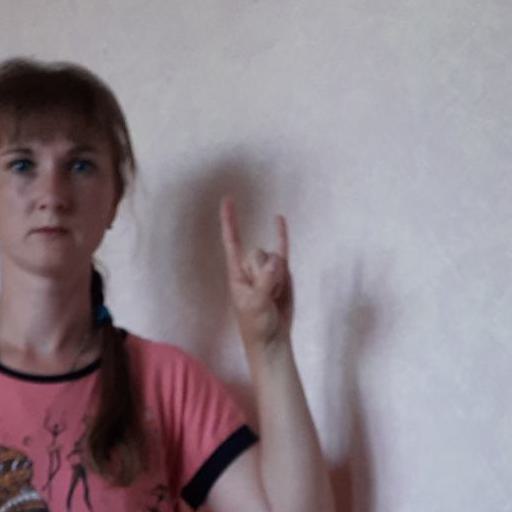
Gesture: rock